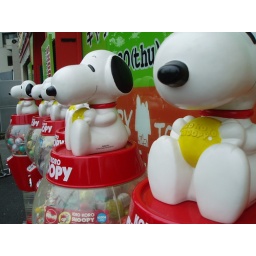
snoopy vending machines outside the snoopy shop across the road from the train station in harajuku